Gerardo Amarilla

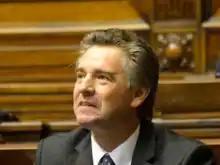

Gerardo Amarilla (born 1 February 1969) is an Uruguayan politician. He was President of the Chamber of Deputies of Uruguay between 1 March 2016 and 1 March 2017. He replaced . Amarilla is a member of the National Party. He was succeeded as President by on 1 March 2017.